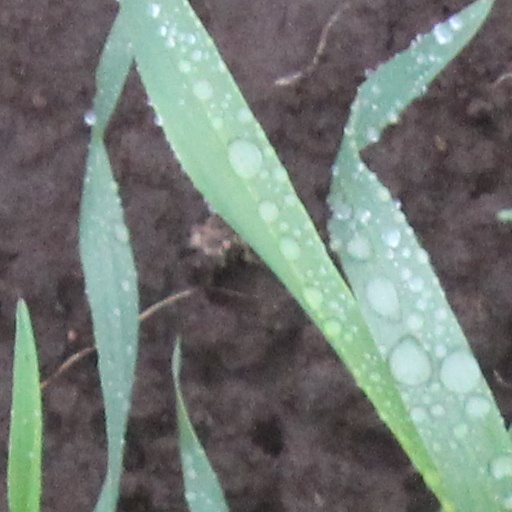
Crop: wheat